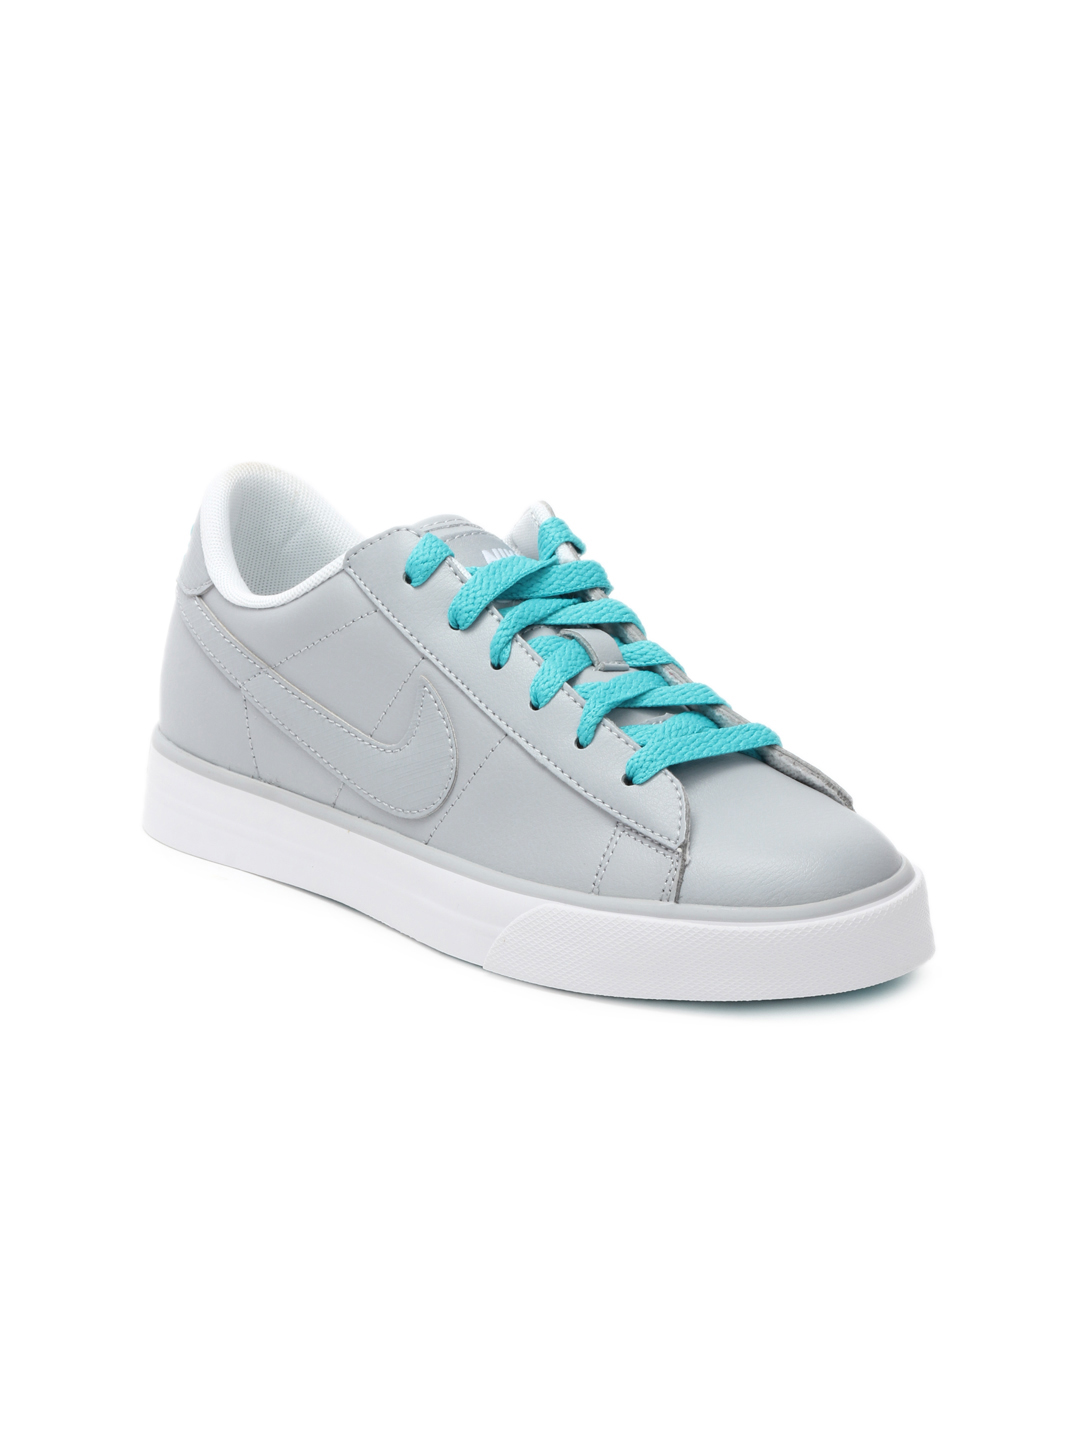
Nike Women Grey Shoes
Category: Footwear / Shoes / Sports Shoes
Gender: Women
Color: Grey
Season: Summer 2012
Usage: Sports